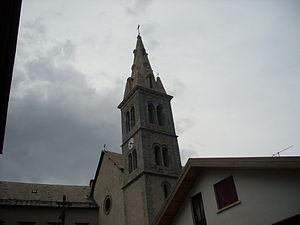
Saint-Michel-de-Chaillol est une commune française située dans la vallée du Champsaur, le département des Hautes-Alpes en région Provence-Alpes-Côte d'Azur.